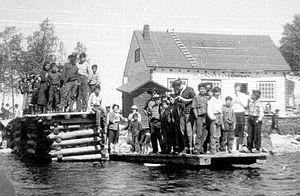
Atikameks sur le quai du poste de traite de la Compagnie de la Baie d'Hudson, lac Obedjiwan
Obedjiwan 28 est une réserve autochtone enclavée dans l'agglomération de La Tuque au Québec. Elle est habitée par les Atikamekw d'Opitciwan.
Les Atikamekw d'Opitciwan sont une Première Nation Atikamekw du Québec au Nitaskinan. En 2016, ils avaient une population inscrite totale de 2 937 membres. Ils vivent principalement sur une réserve, Obedjiwan 28, en Mauricie.